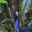
Label: bird